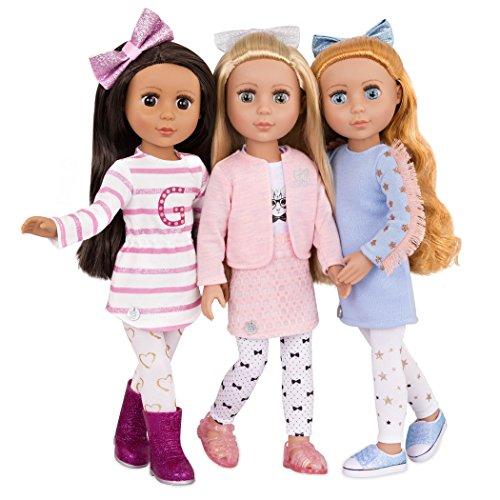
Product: Glitter Girls Dolls by Battat - Fifer 14" Posable Fashion Doll - Dolls For Girls Age 3 & Up
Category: Toys & Games | Dolls & Accessories | Dolls
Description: Collect them all Discover all of your favorite Glitter Girls dolls, outfits, clothes, and accessories including the equestrian collection with 14-inch horses and stable.
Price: $20.95
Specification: ProductDimensions:5x3x14inches|ItemWeight:1pounds|ShippingWeight:1.55pounds(Viewshippingratesandpolicies)|DomesticShipping:ItemcanbeshippedwithinU.S.|InternationalShipping:ThisitemcanbeshippedtoselectcountriesoutsideoftheU.S.LearnMore|ASIN:B07BQ9XWVD|Itemmodelnumber:GG51055Z|Manufacturerrecommendedage:36months-8years